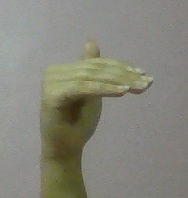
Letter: khaa